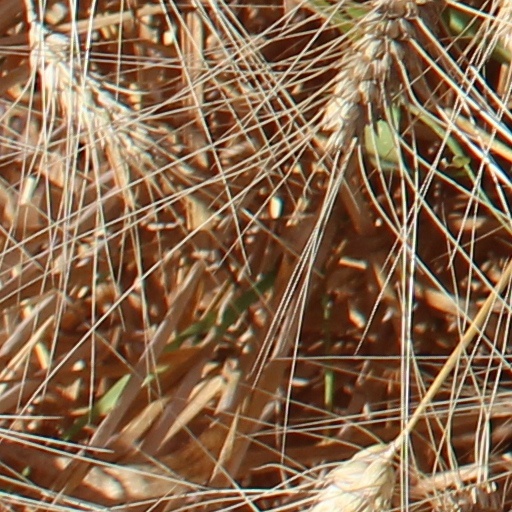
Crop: wheat